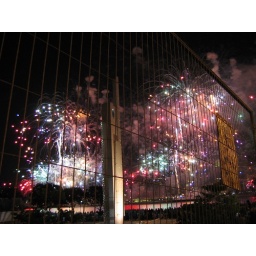
this fence was in the way but i actually like the way the bar in the centre is lit.